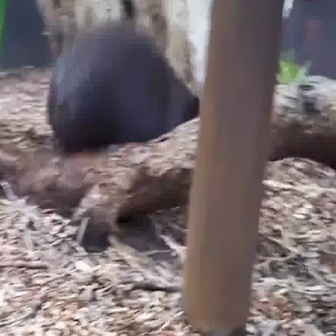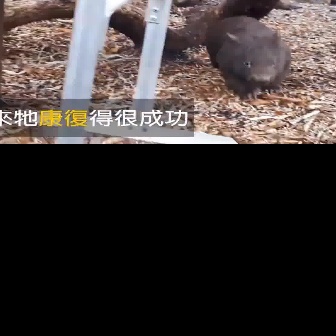
  Please identify the target specified by the bounding box [46,22,198,174] in the first image and locate it in the second image. Return the coordinates in [x_min,y_min,x_max,y_max] format.
Answer: [205,15,290,100]